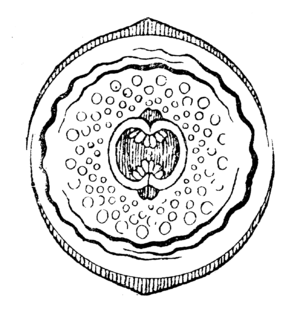
La famille des Papaveraceae regroupe des plantes dicotylédones ; elle est universellement reconnue par les taxonomistes. Ses représentants les plus connus sont les pavots. C'est une famille cosmopolite, répandue sous les climats tempérés et subtropicaux.